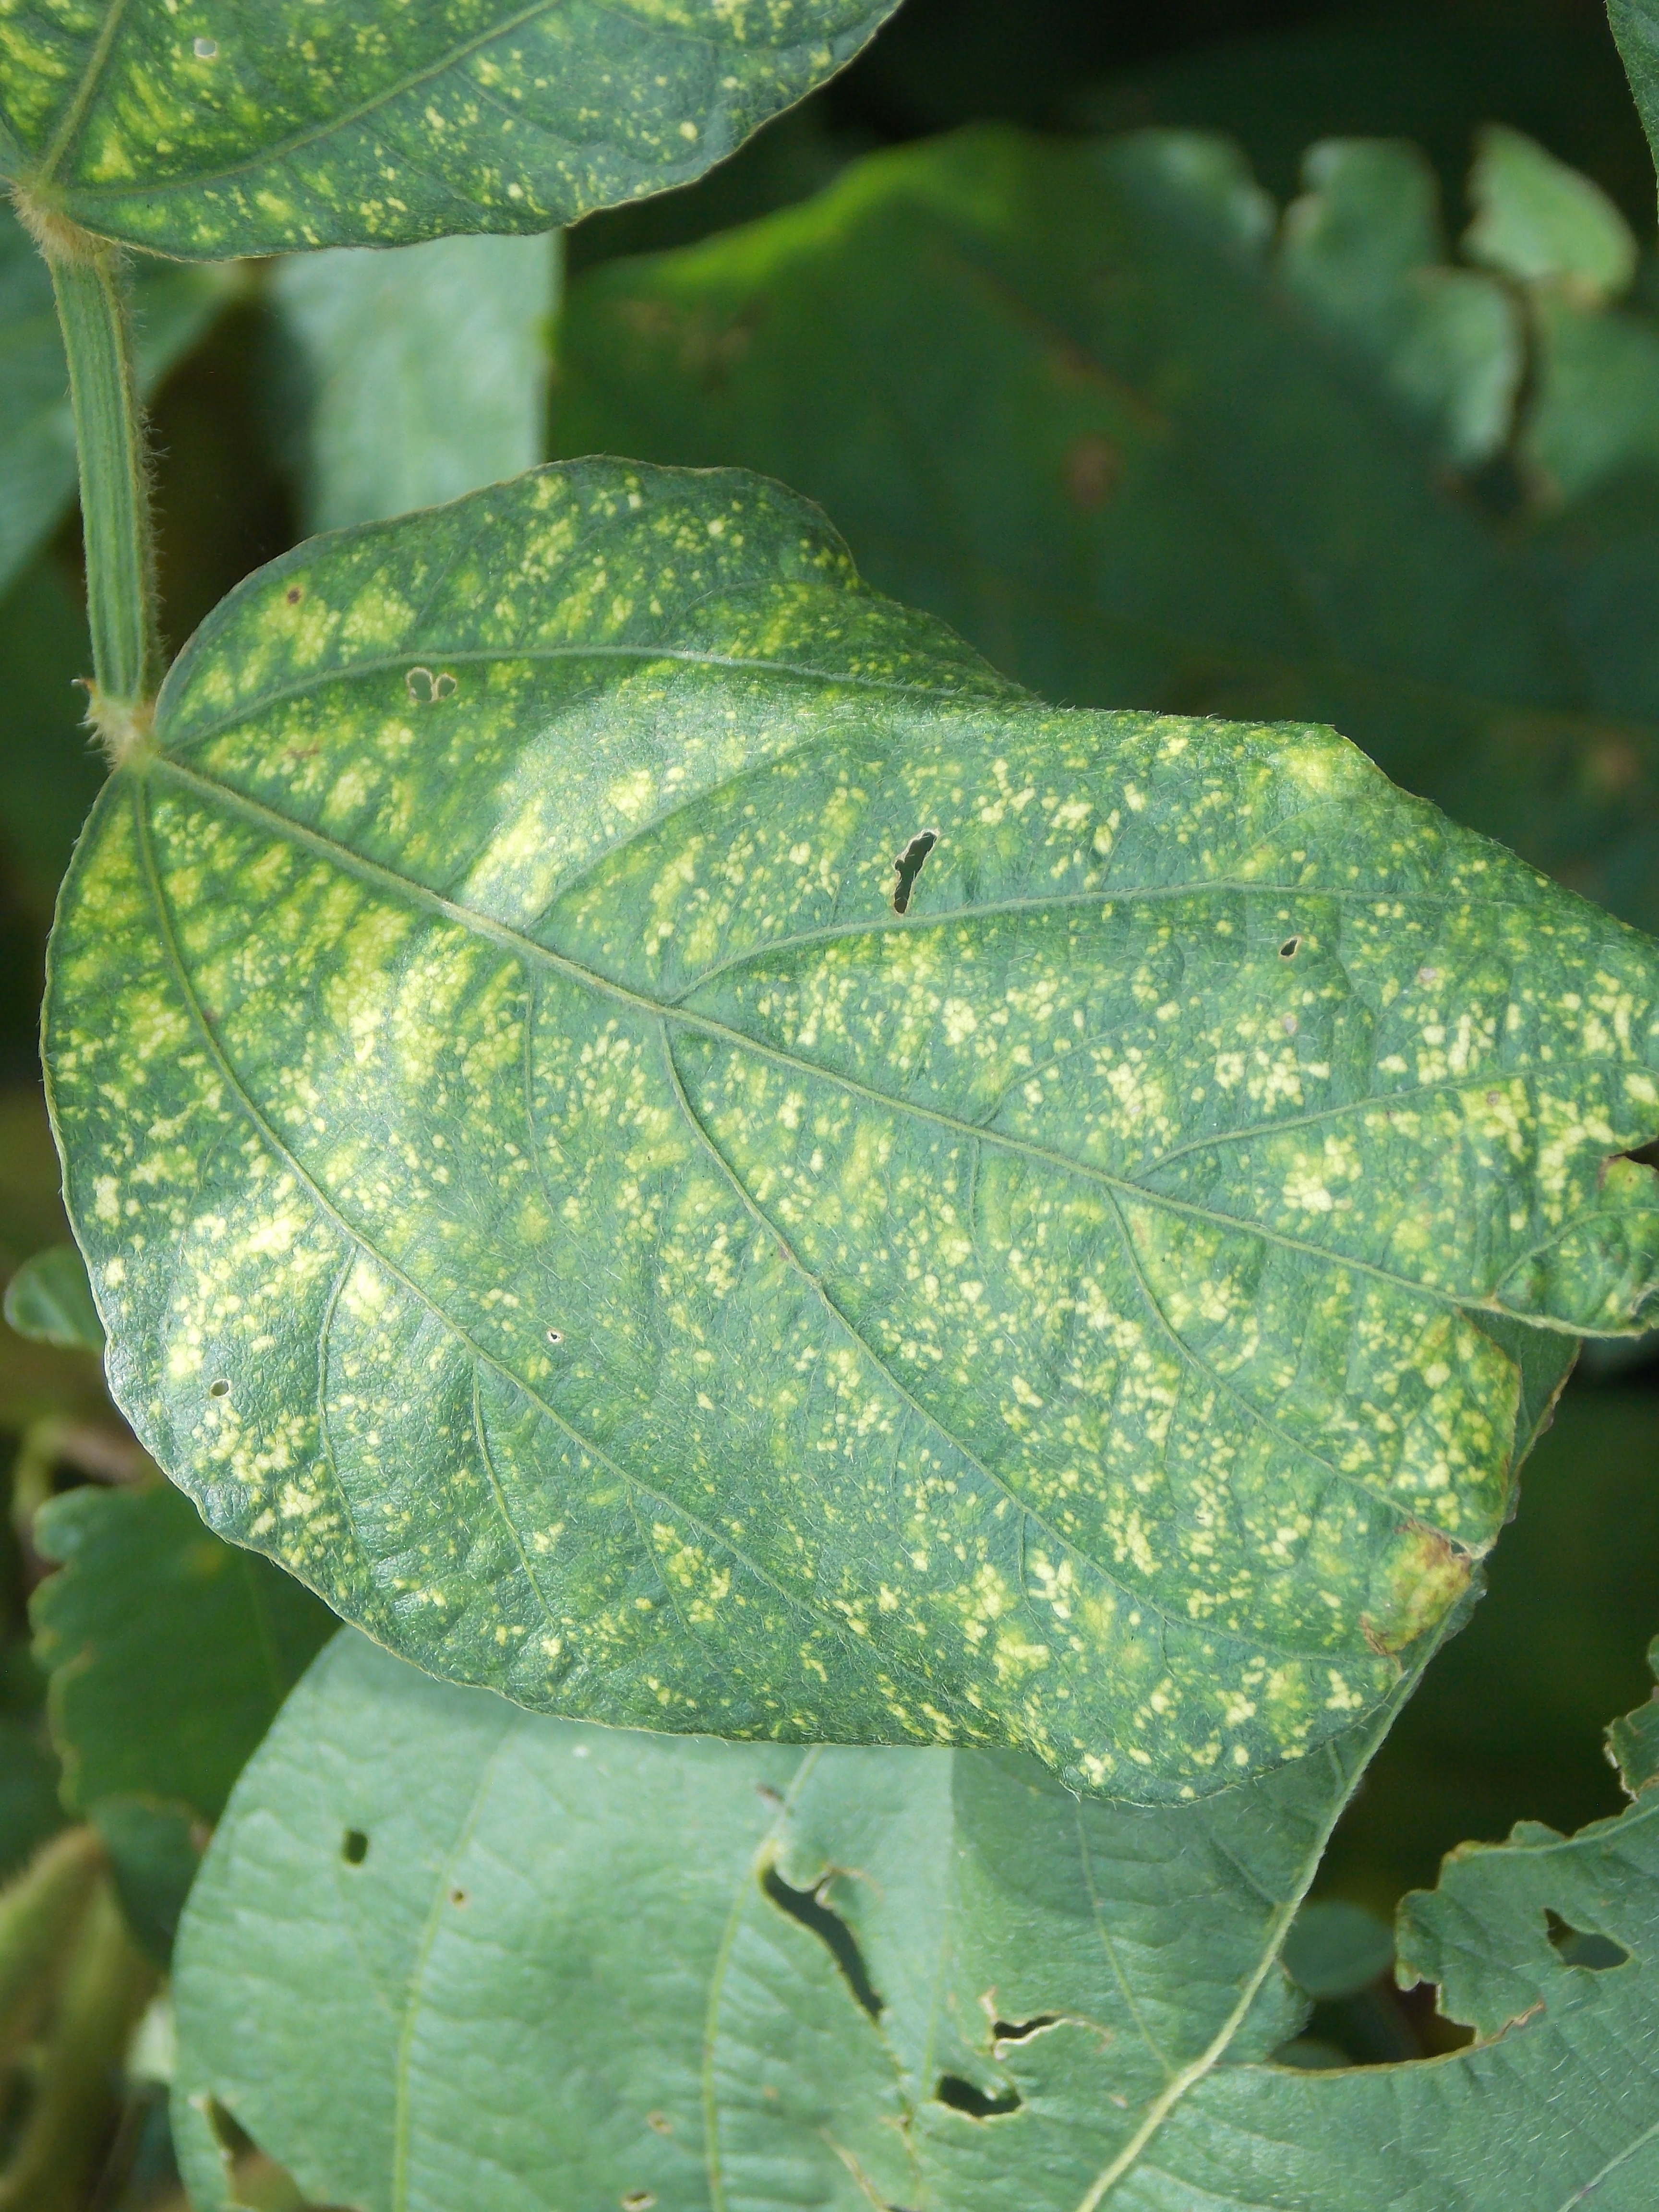
Label: Disease